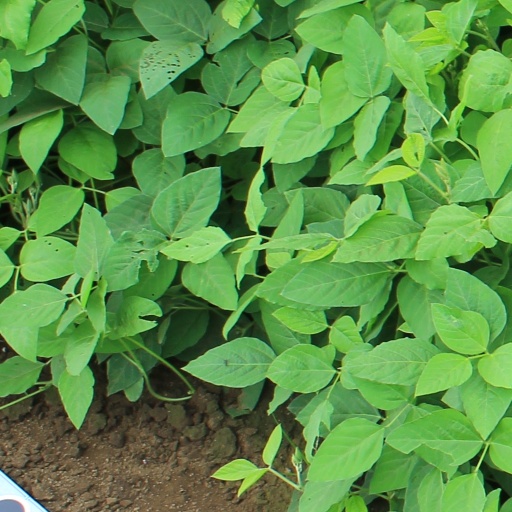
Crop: soybean